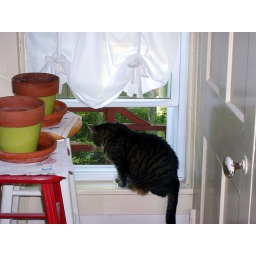
kitchen perch beside the pots of organic kitty grass i grow for her